Conference for Progressive Labor Action

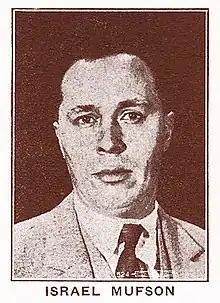
Israel Mufson, one of two joint CPLA Executive Secretaries as it formed in 1929

Although the CPLA was made up of individual members of the AFL, it had no direct membership status in it. Its criticism of the AFL's leader, William Green, and leadership cut both ways, as the Executive Council of that trade union body was quick to denounce the CPLA as a dual union. That criticism drew an official response from Muste in a July 23, 1929 statement that declared the CPLA was "not a dual union or federation of labor" and criticized the Communist Party for its attempt to form a "disruptive" communist trade union center, which he deemed "totally out of accord with the needs of the workers in America today."